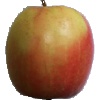
Label: apple_pink_lady